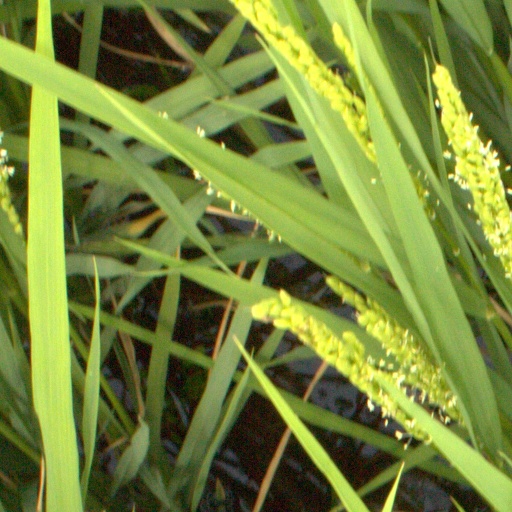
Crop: rice